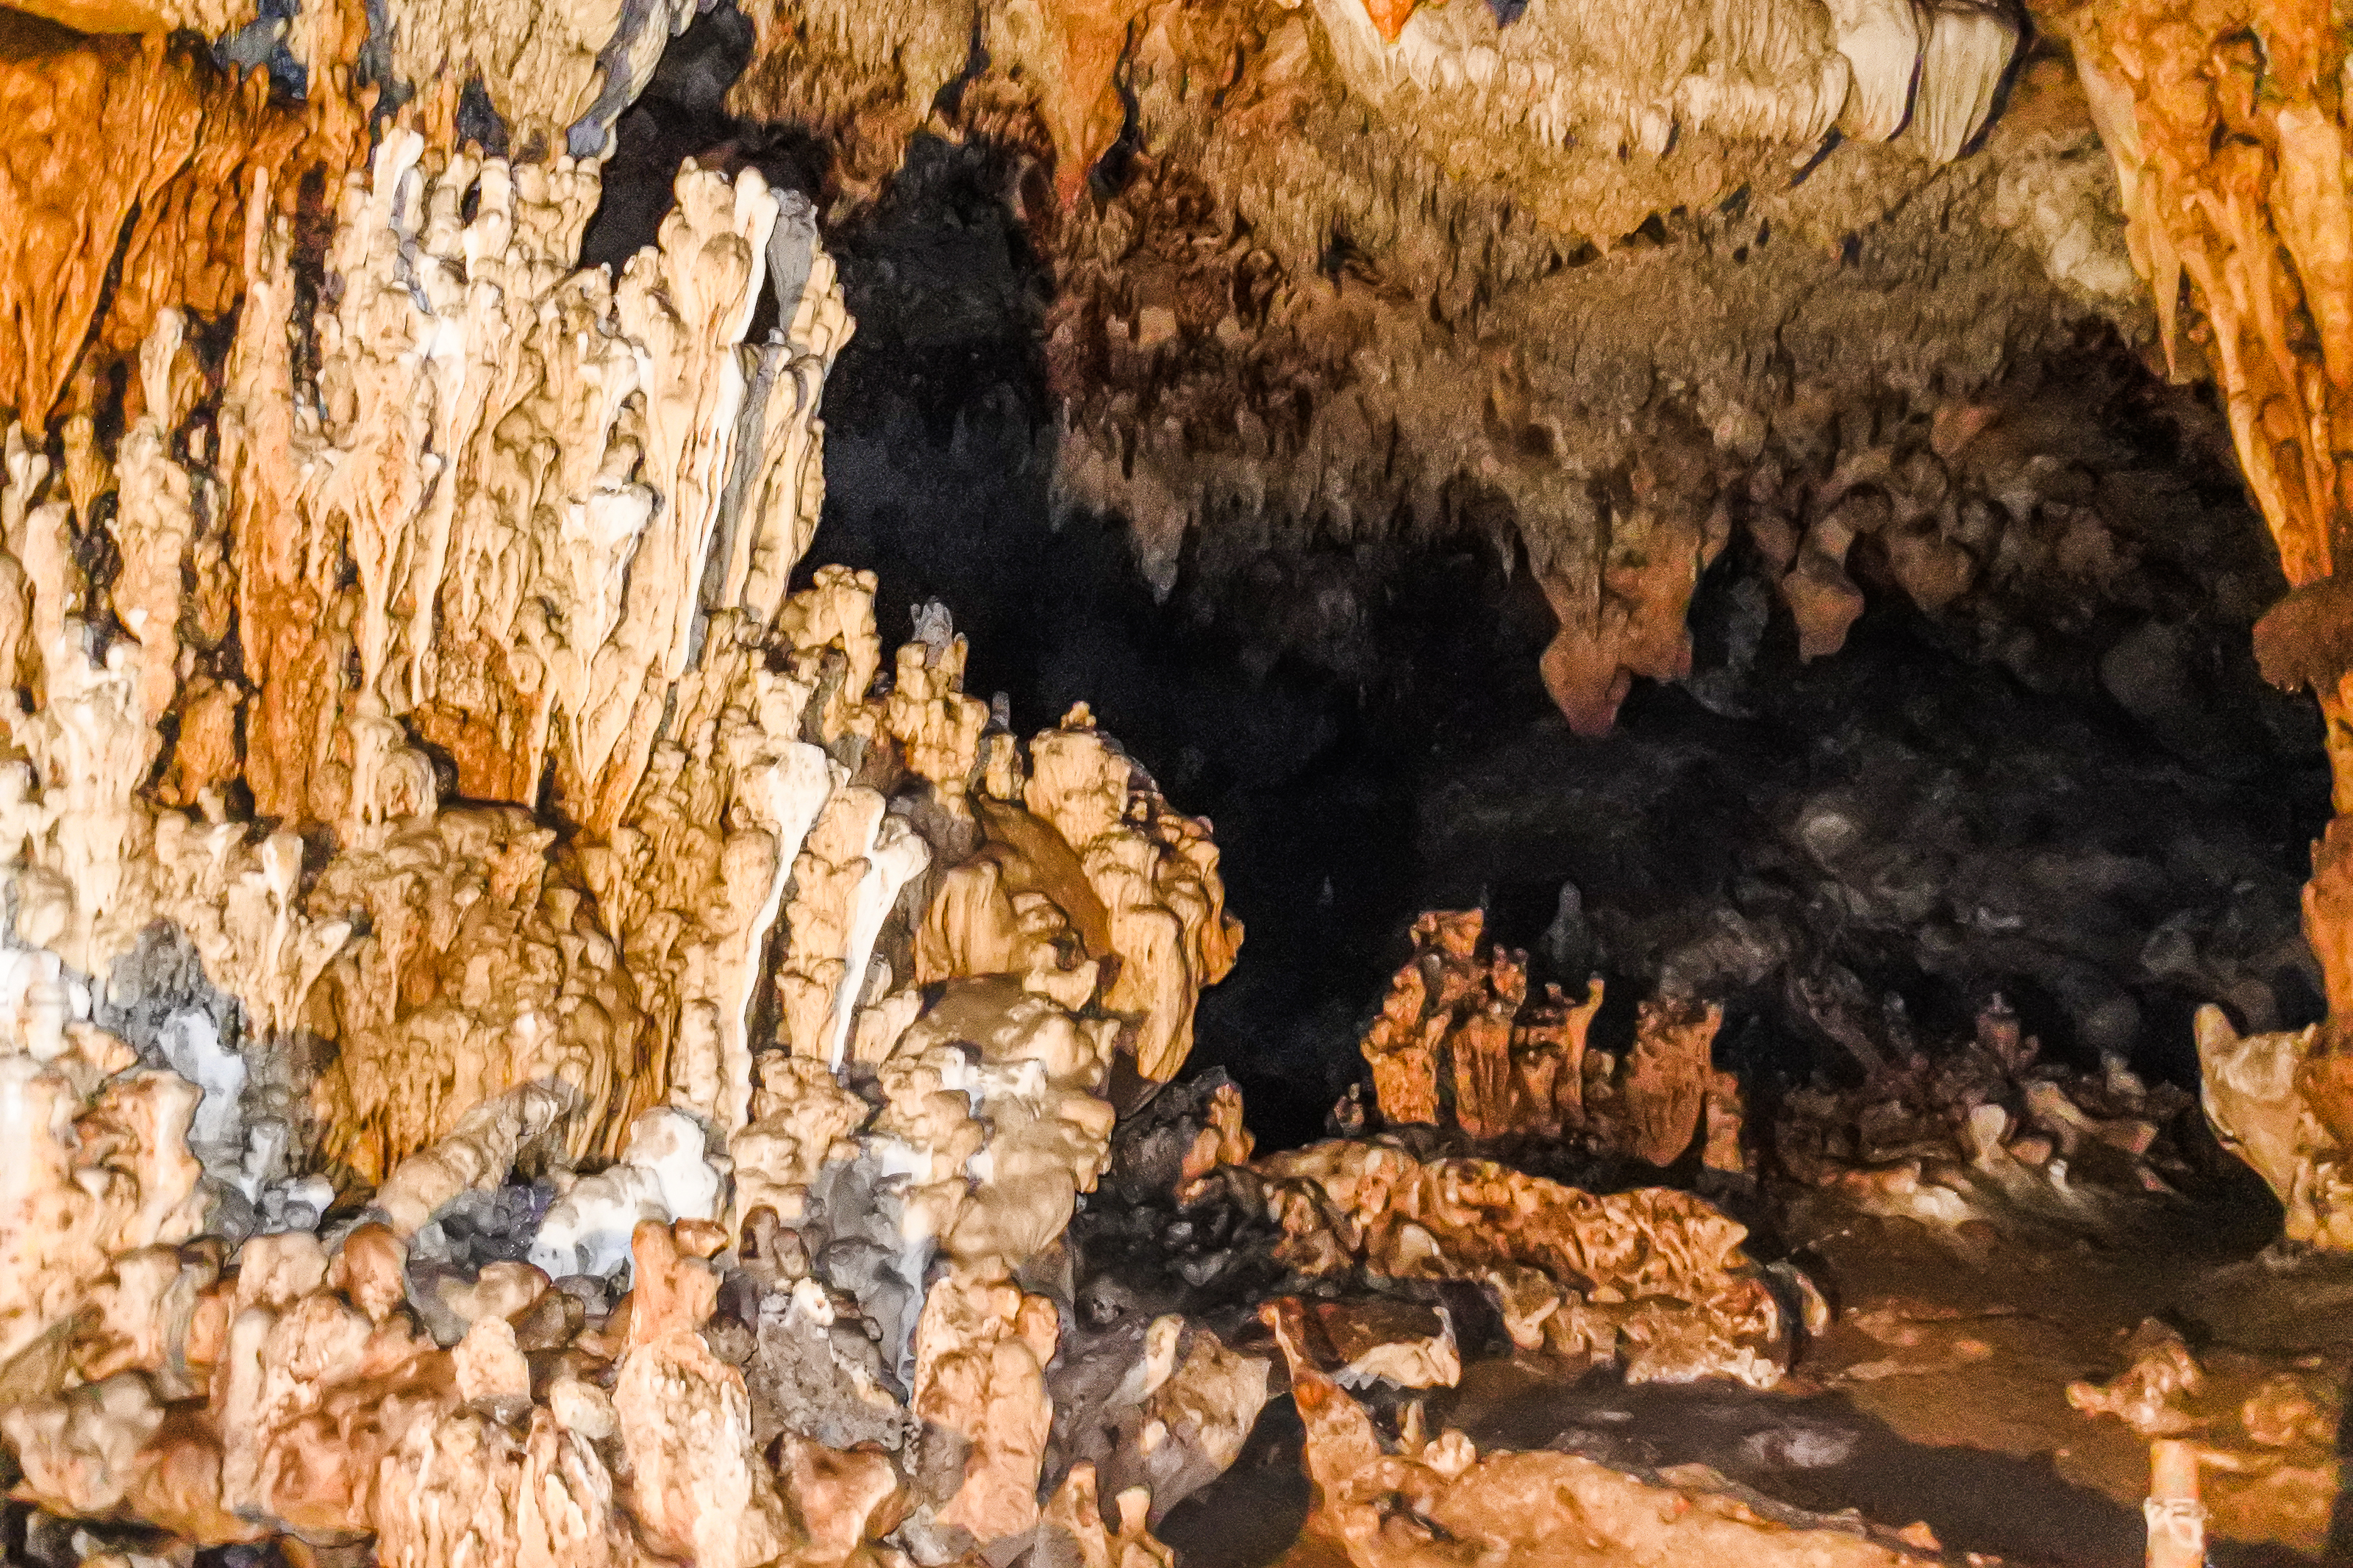
lod, tourism, geology, inside, scenic, sun, interior, lot, rock, amazing, beautiful, mountain, limestone, tham, walking, thailand, dark, pai, cave, famous, green, natural, nature, asia, stalagmite, people, water, lifestyle, stone, adventure, mae hong son, outdoor, attraction, light, underground, background, person, stalactite, backpack, fish, sunset, silhouette, river, travel, landscape, formation, speleothem, intrusion, Soda straw, igneous rock, bedrock, erosion